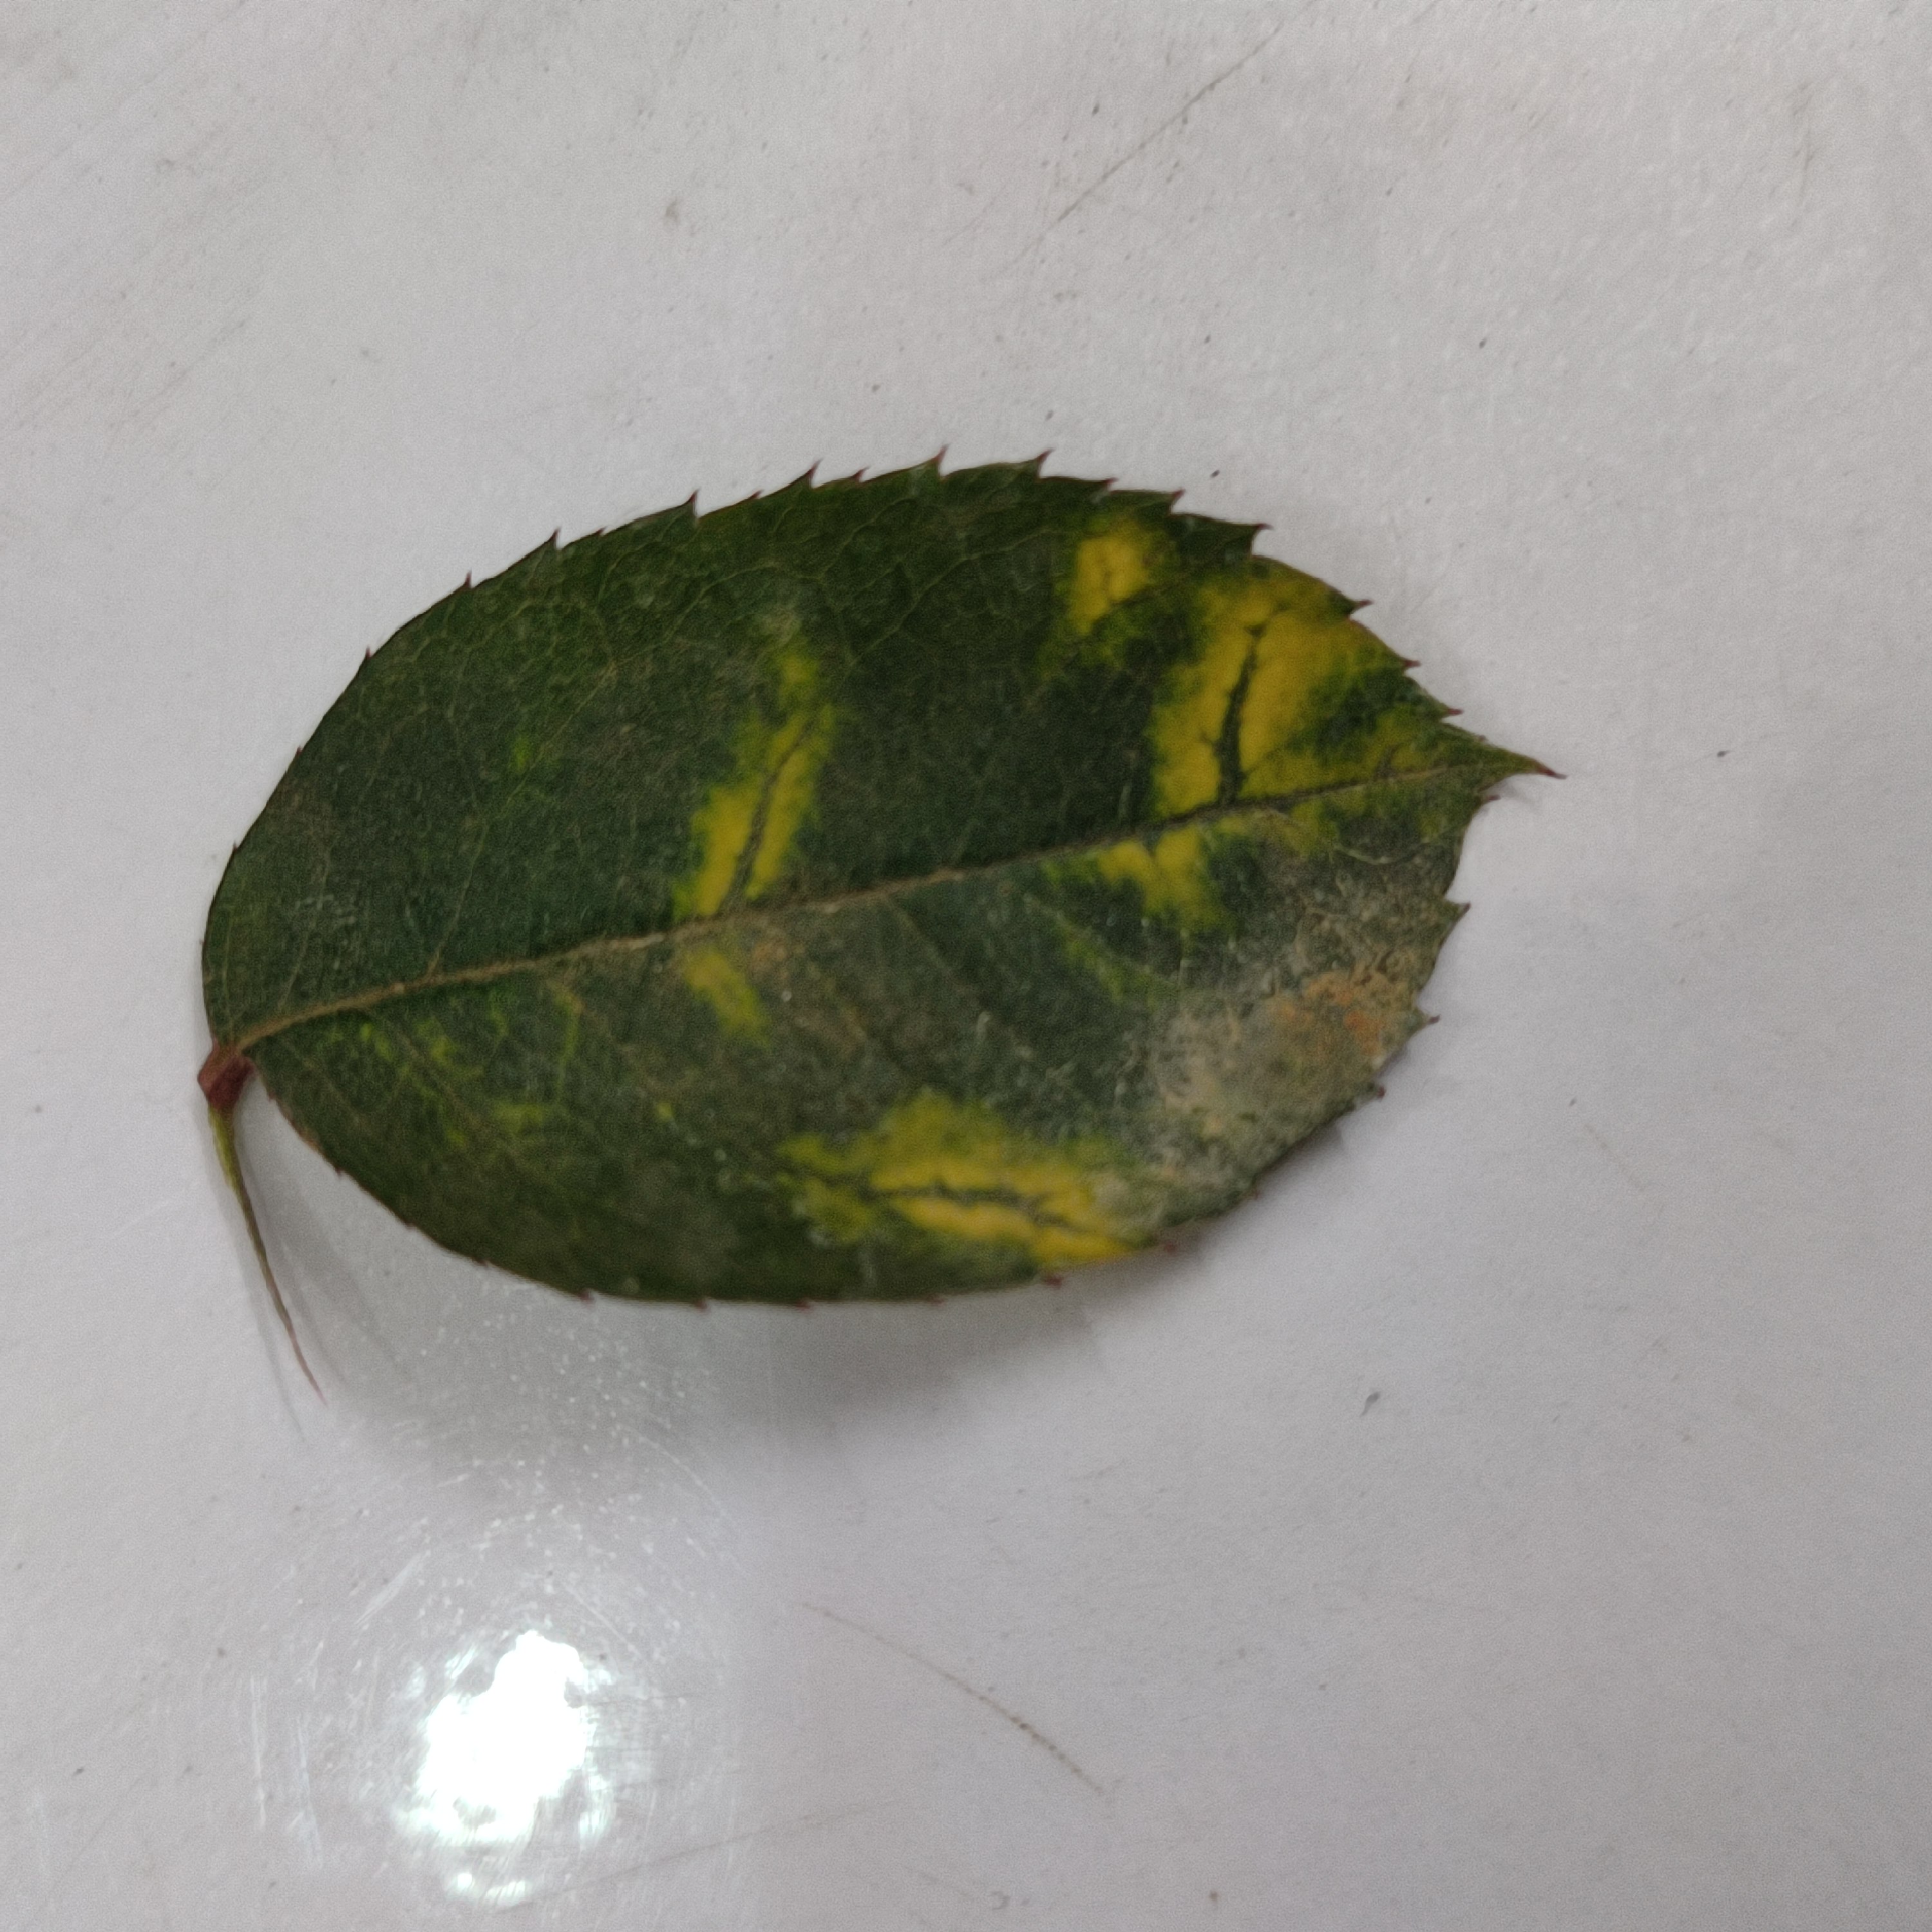
Label: Yellow Mosaic Virus